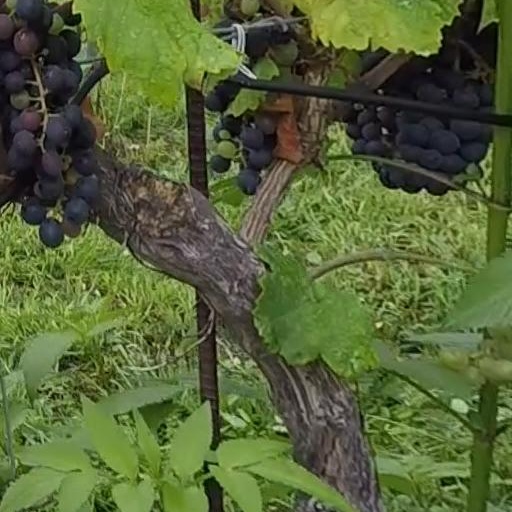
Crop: grape